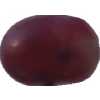
Label: pink_grape